Papergirl

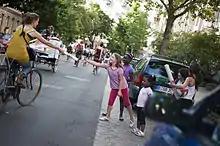
Papergirl Distribution. 18th of July 2010 in Berlin.

The project is organised into four/five components, which are followed by all Papergirl teams worldwide: